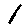
Label: 1